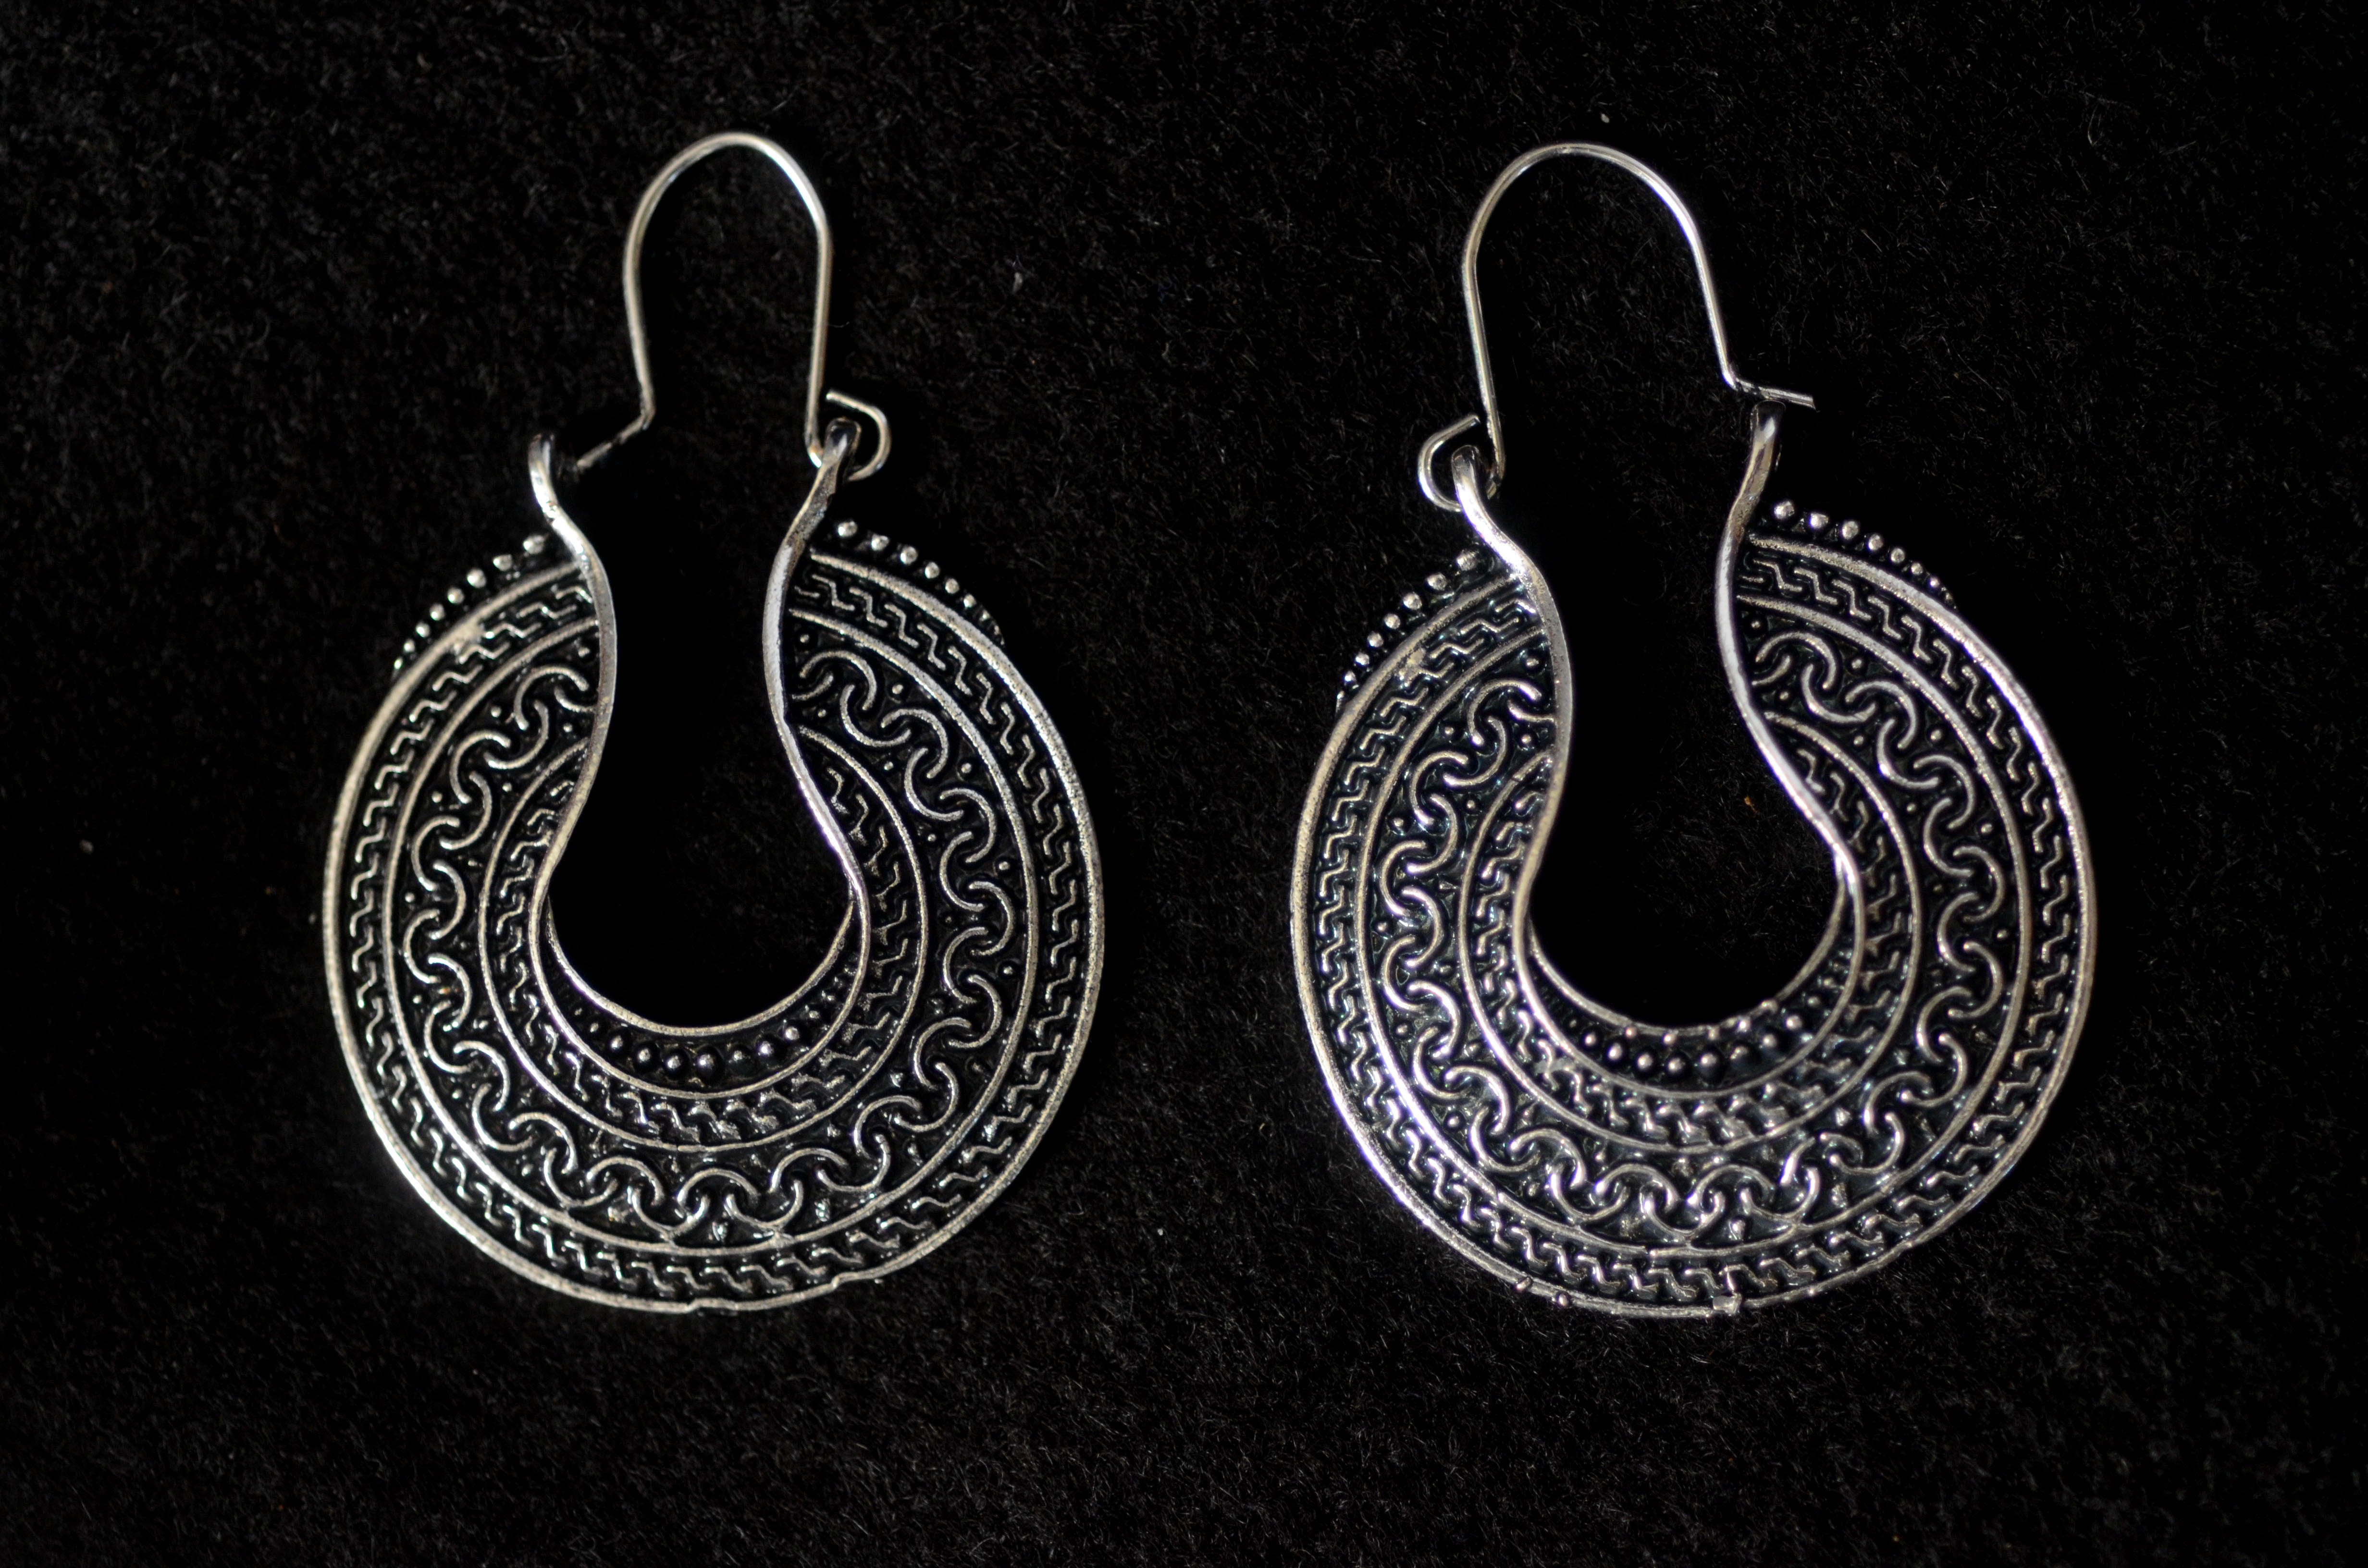
chain, female, metal, fashion, jewelry, circle, jewellery, font, silver, earrings, rings, hoops, filigree, accessory, pendant, fashion accessory